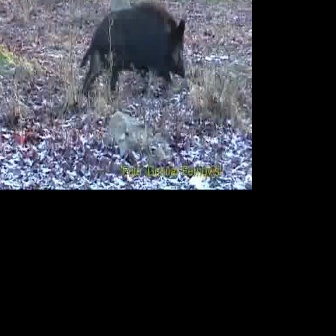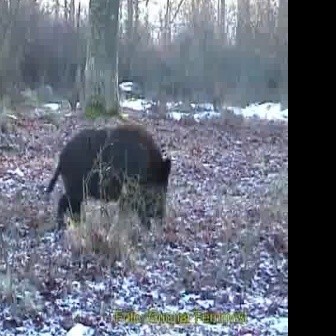
  Please identify the target specified by the bounding box [80,0,184,105] in the first image and locate it in the second image. Return the coordinates in [x_min,y_min,x_max,y_max] format.
Answer: [47,125,171,249]